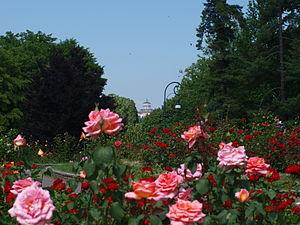
Flor 61, abréviation de « Fleurs du monde entier à Turin » en italien, est l'exposition internationale qui s'est tenue du 28 avril au 15 juin 1961 dans le parc du Valentino, à Turin, au Piémont, pour les célébrations du centenaire de l'unité italienne.